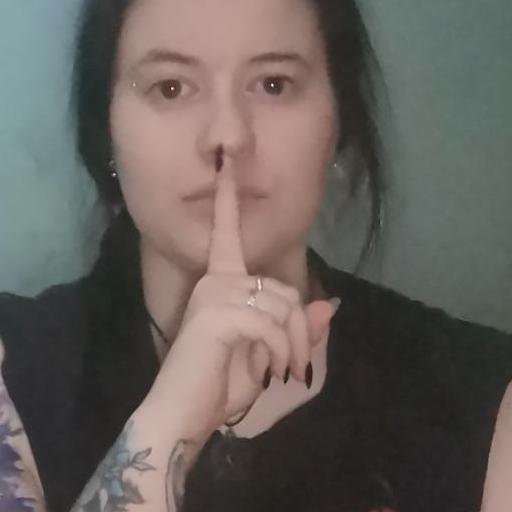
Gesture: mute